William Pigott

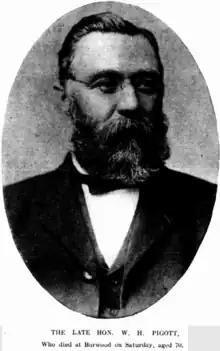

He was born in London to cabinet maker John Allpress Pigott and Margaret Hilson. His family moved to New South Wales in 1841 and Pigott became a solicitor's clerk, qualifying as a solicitor in 1863. In 1863 he married Laura Jane West, with whom he had two sons; a second marriage in 1883 to Louisa Matilda Jones produced a daughter. He practised as a solicitor in Grafton until joining a Sydney firm in 1864. A long-serving Petersham alderman, he was the first mayor from 1872 to 1880. In 1880 he was elected to the New South Wales Legislative Assembly for Canterbury, serving until his resignation in 1884, due to ill health. He was appointed to the New South Wales Legislative Council in 1887, serving until 1907. He was president of the Incorporated Law Institute of New South Wales from 1892 until 1908.